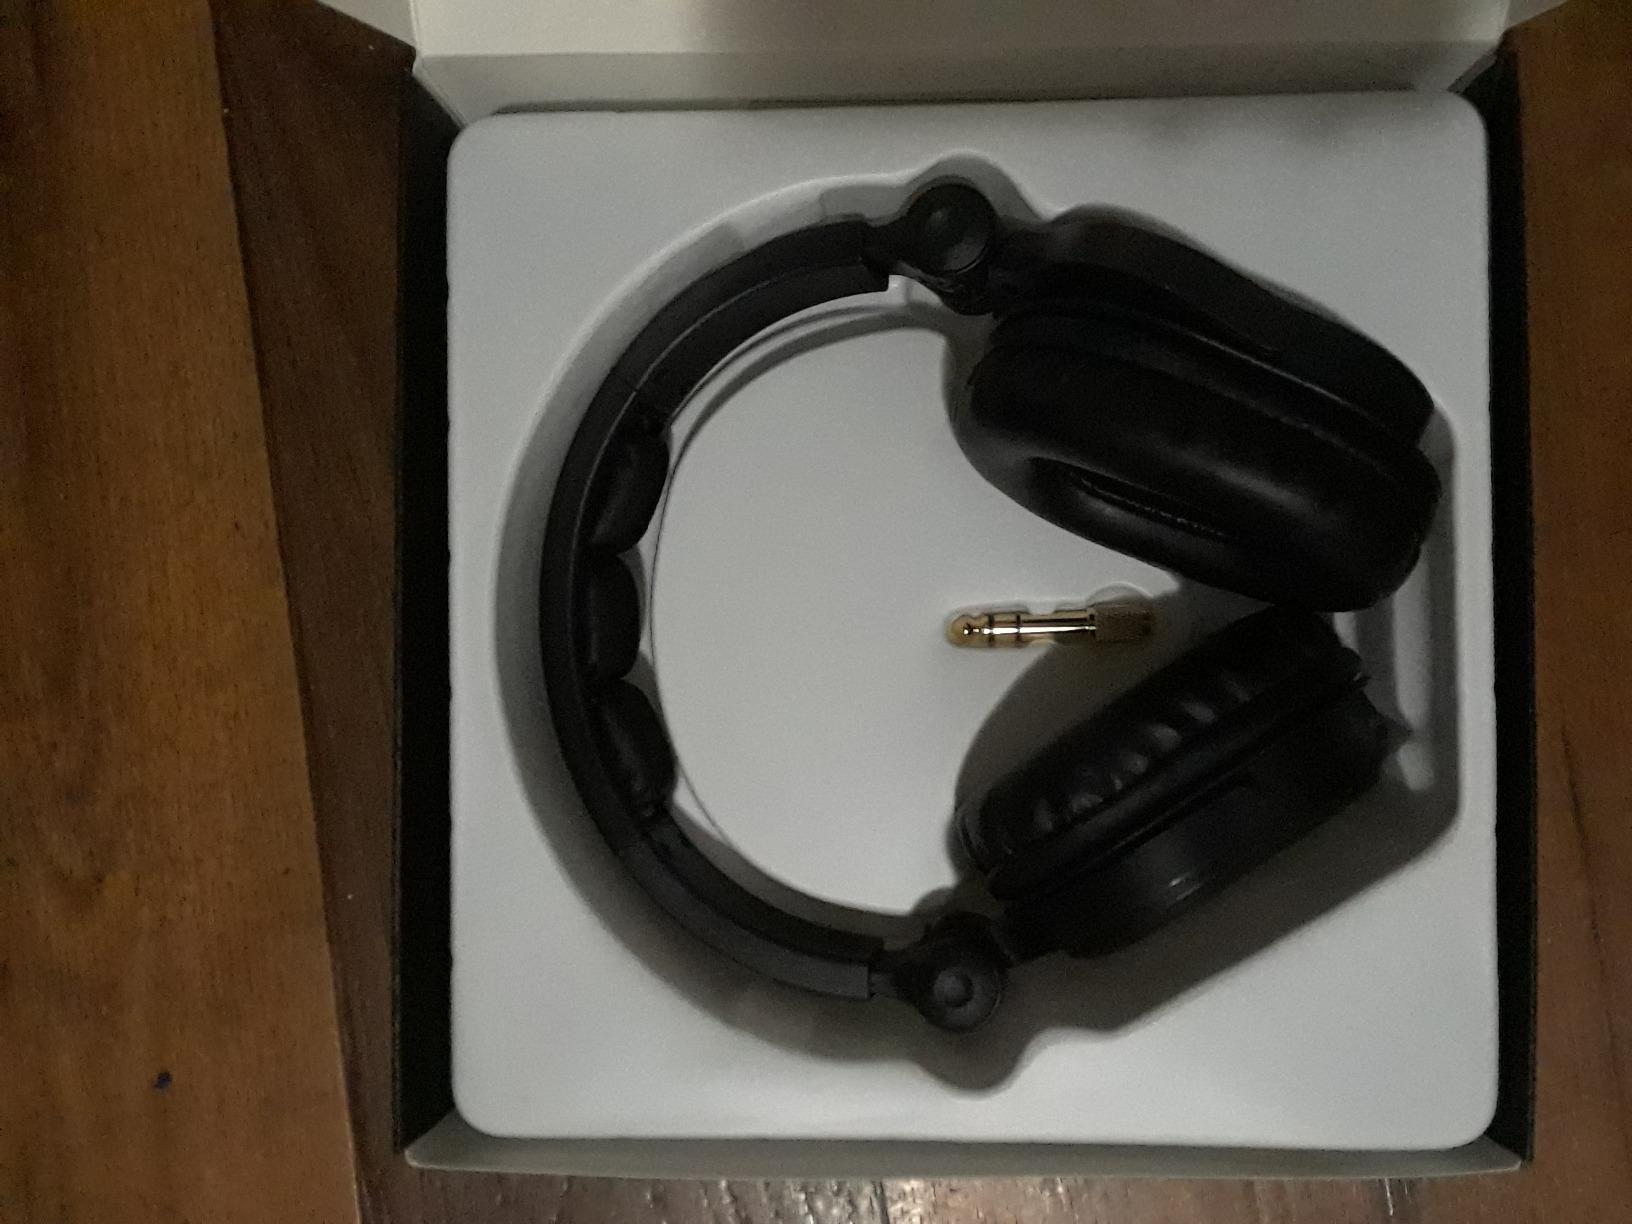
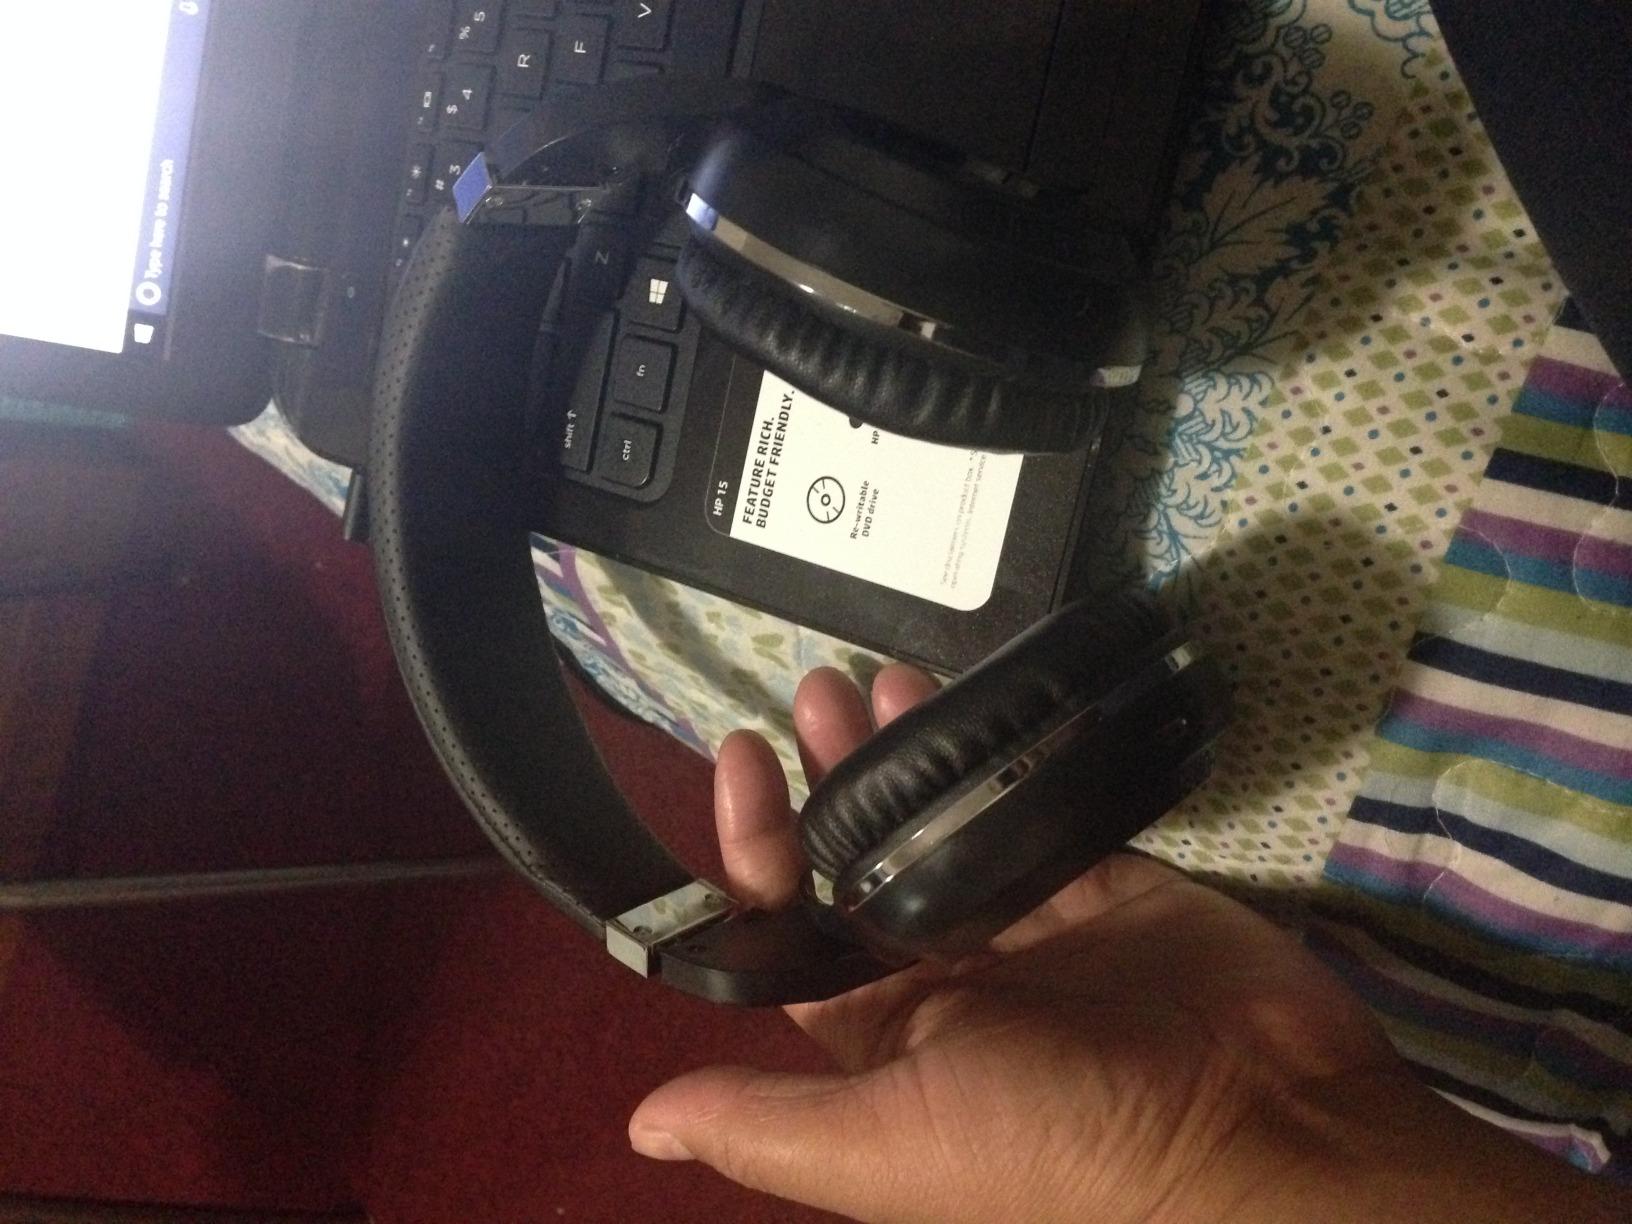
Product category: headphones
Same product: no